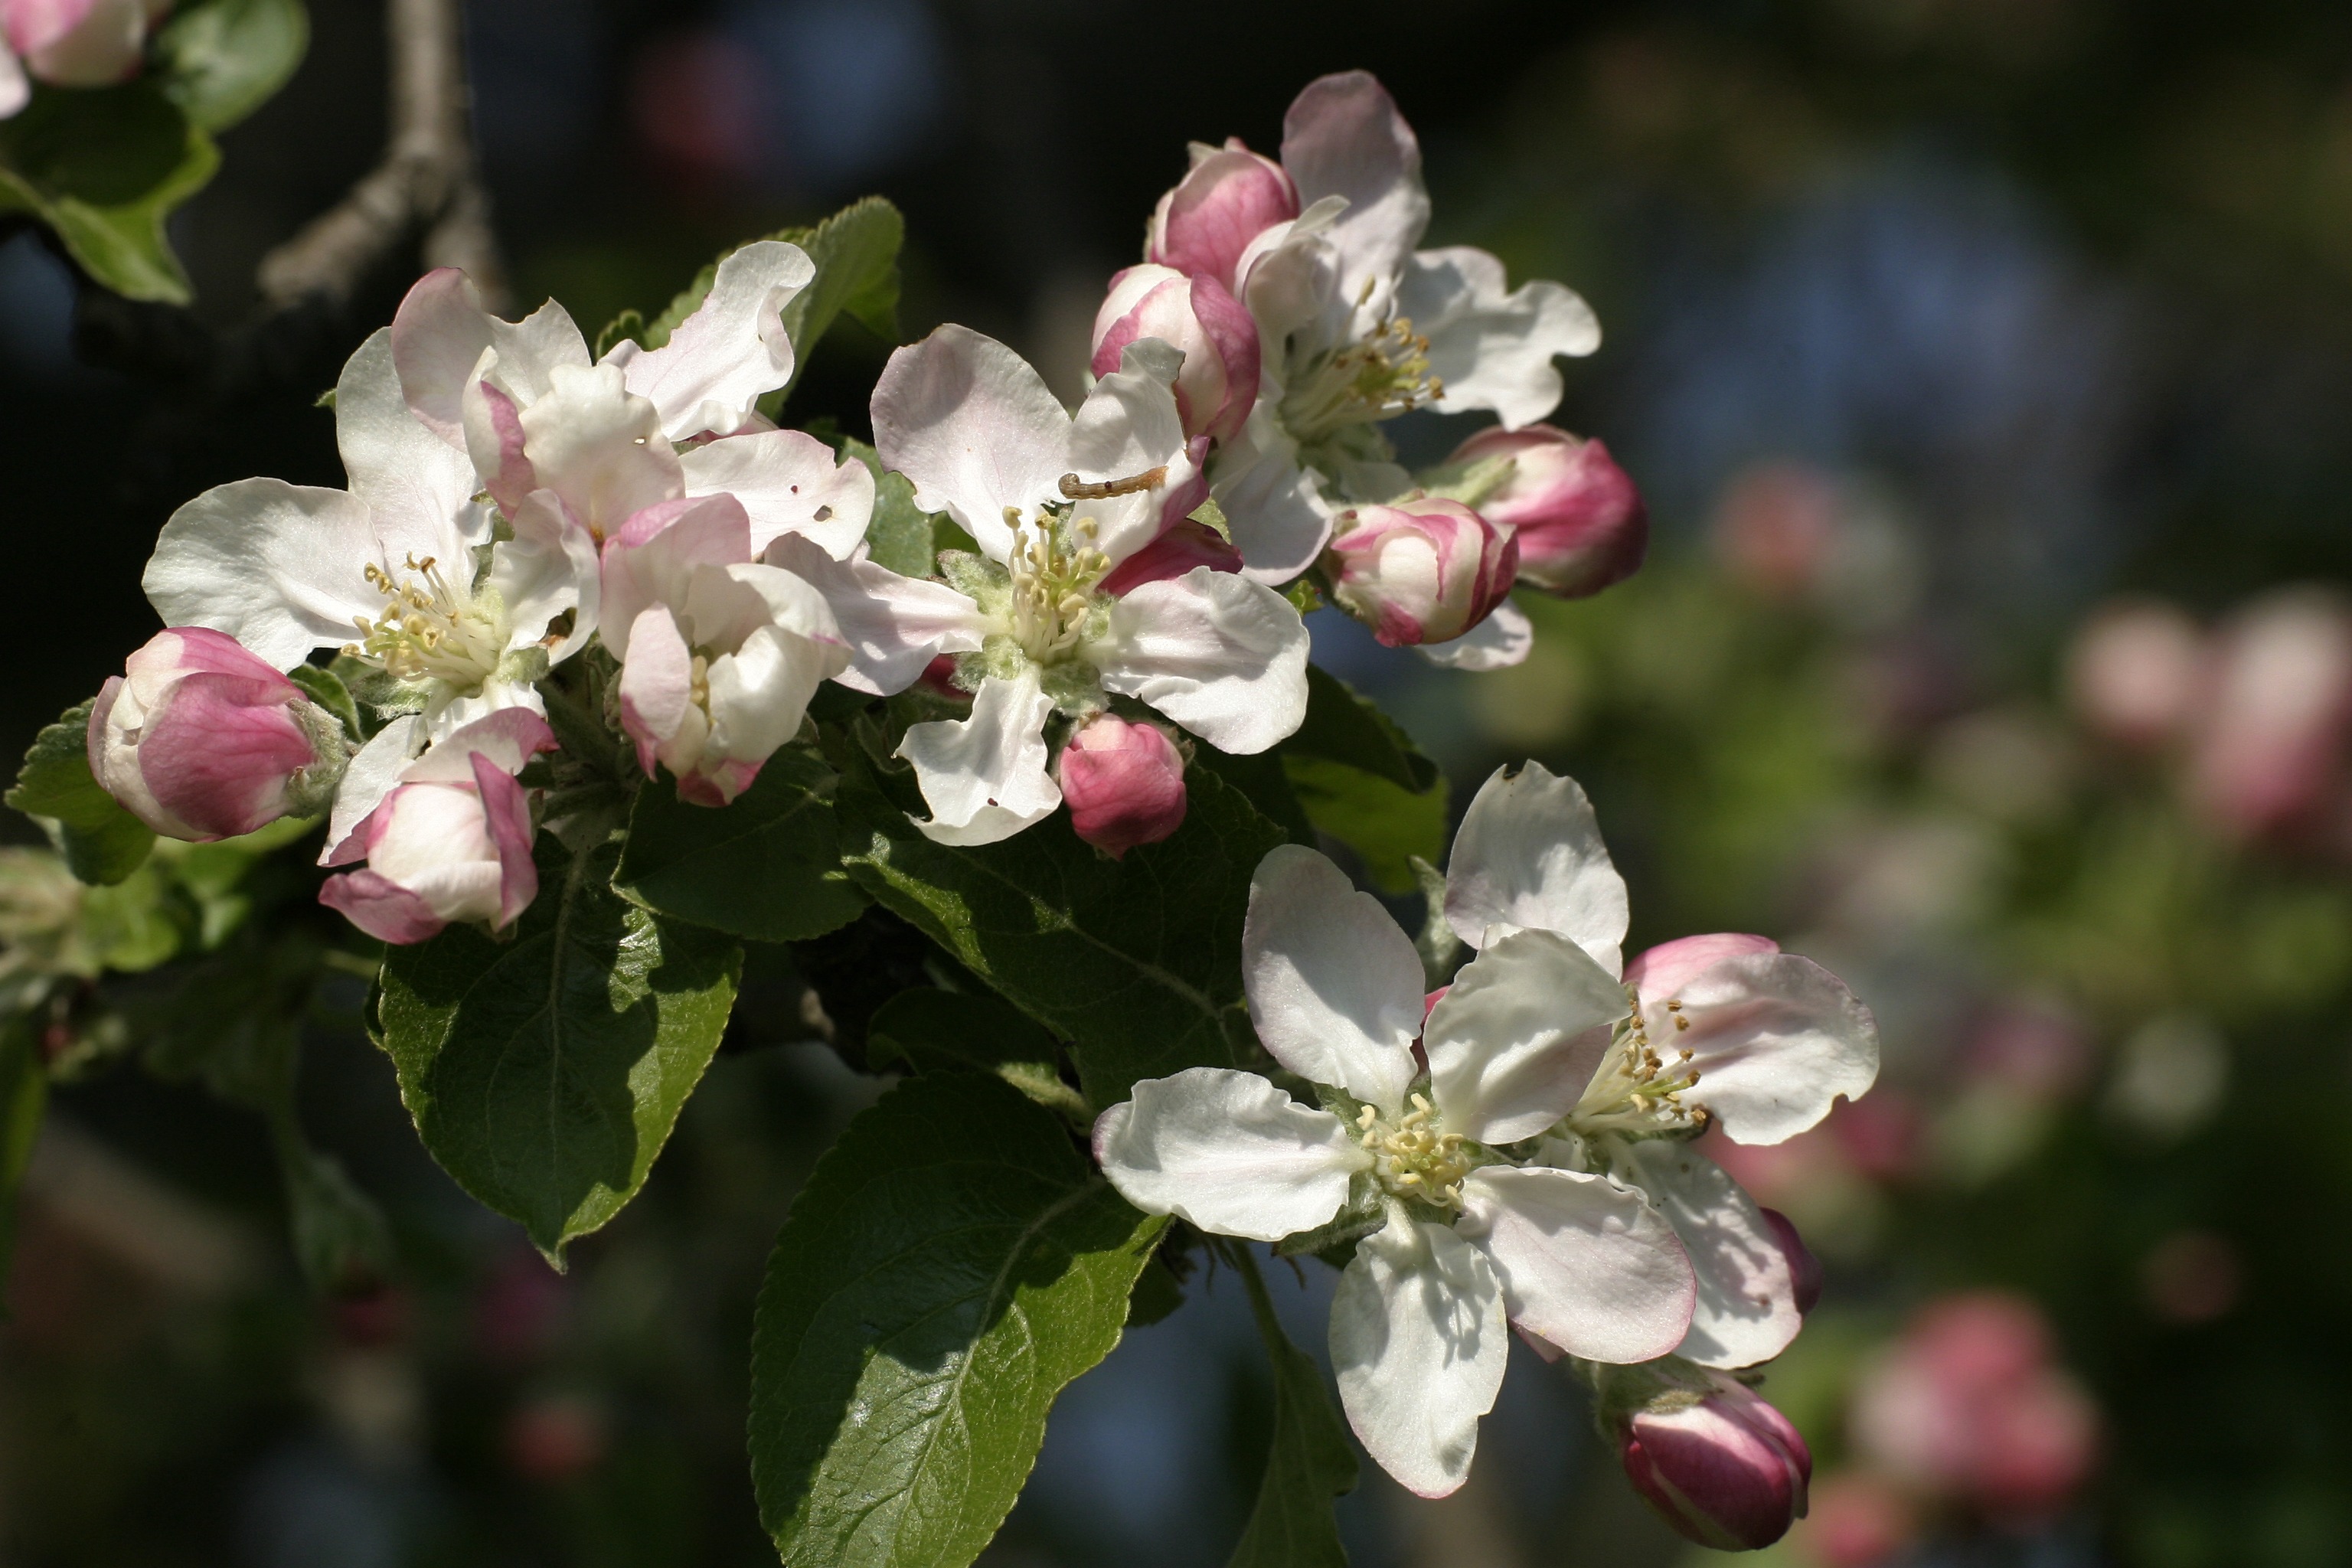
branch, blossom, plant, fruit, flower, petal, food, spring, produce, botany, flora, flowers, shrub, macro photography, flowering plant, rose family, cherry blossoms, flowering trees, land plant